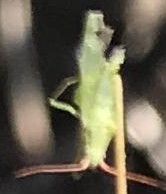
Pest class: occasional_pest